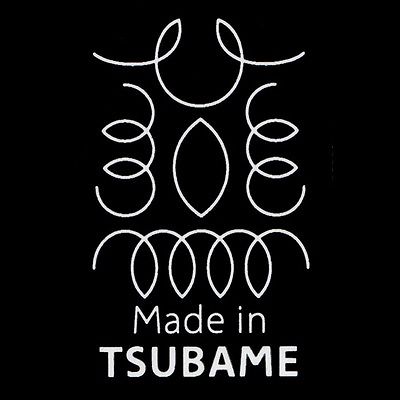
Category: kettle